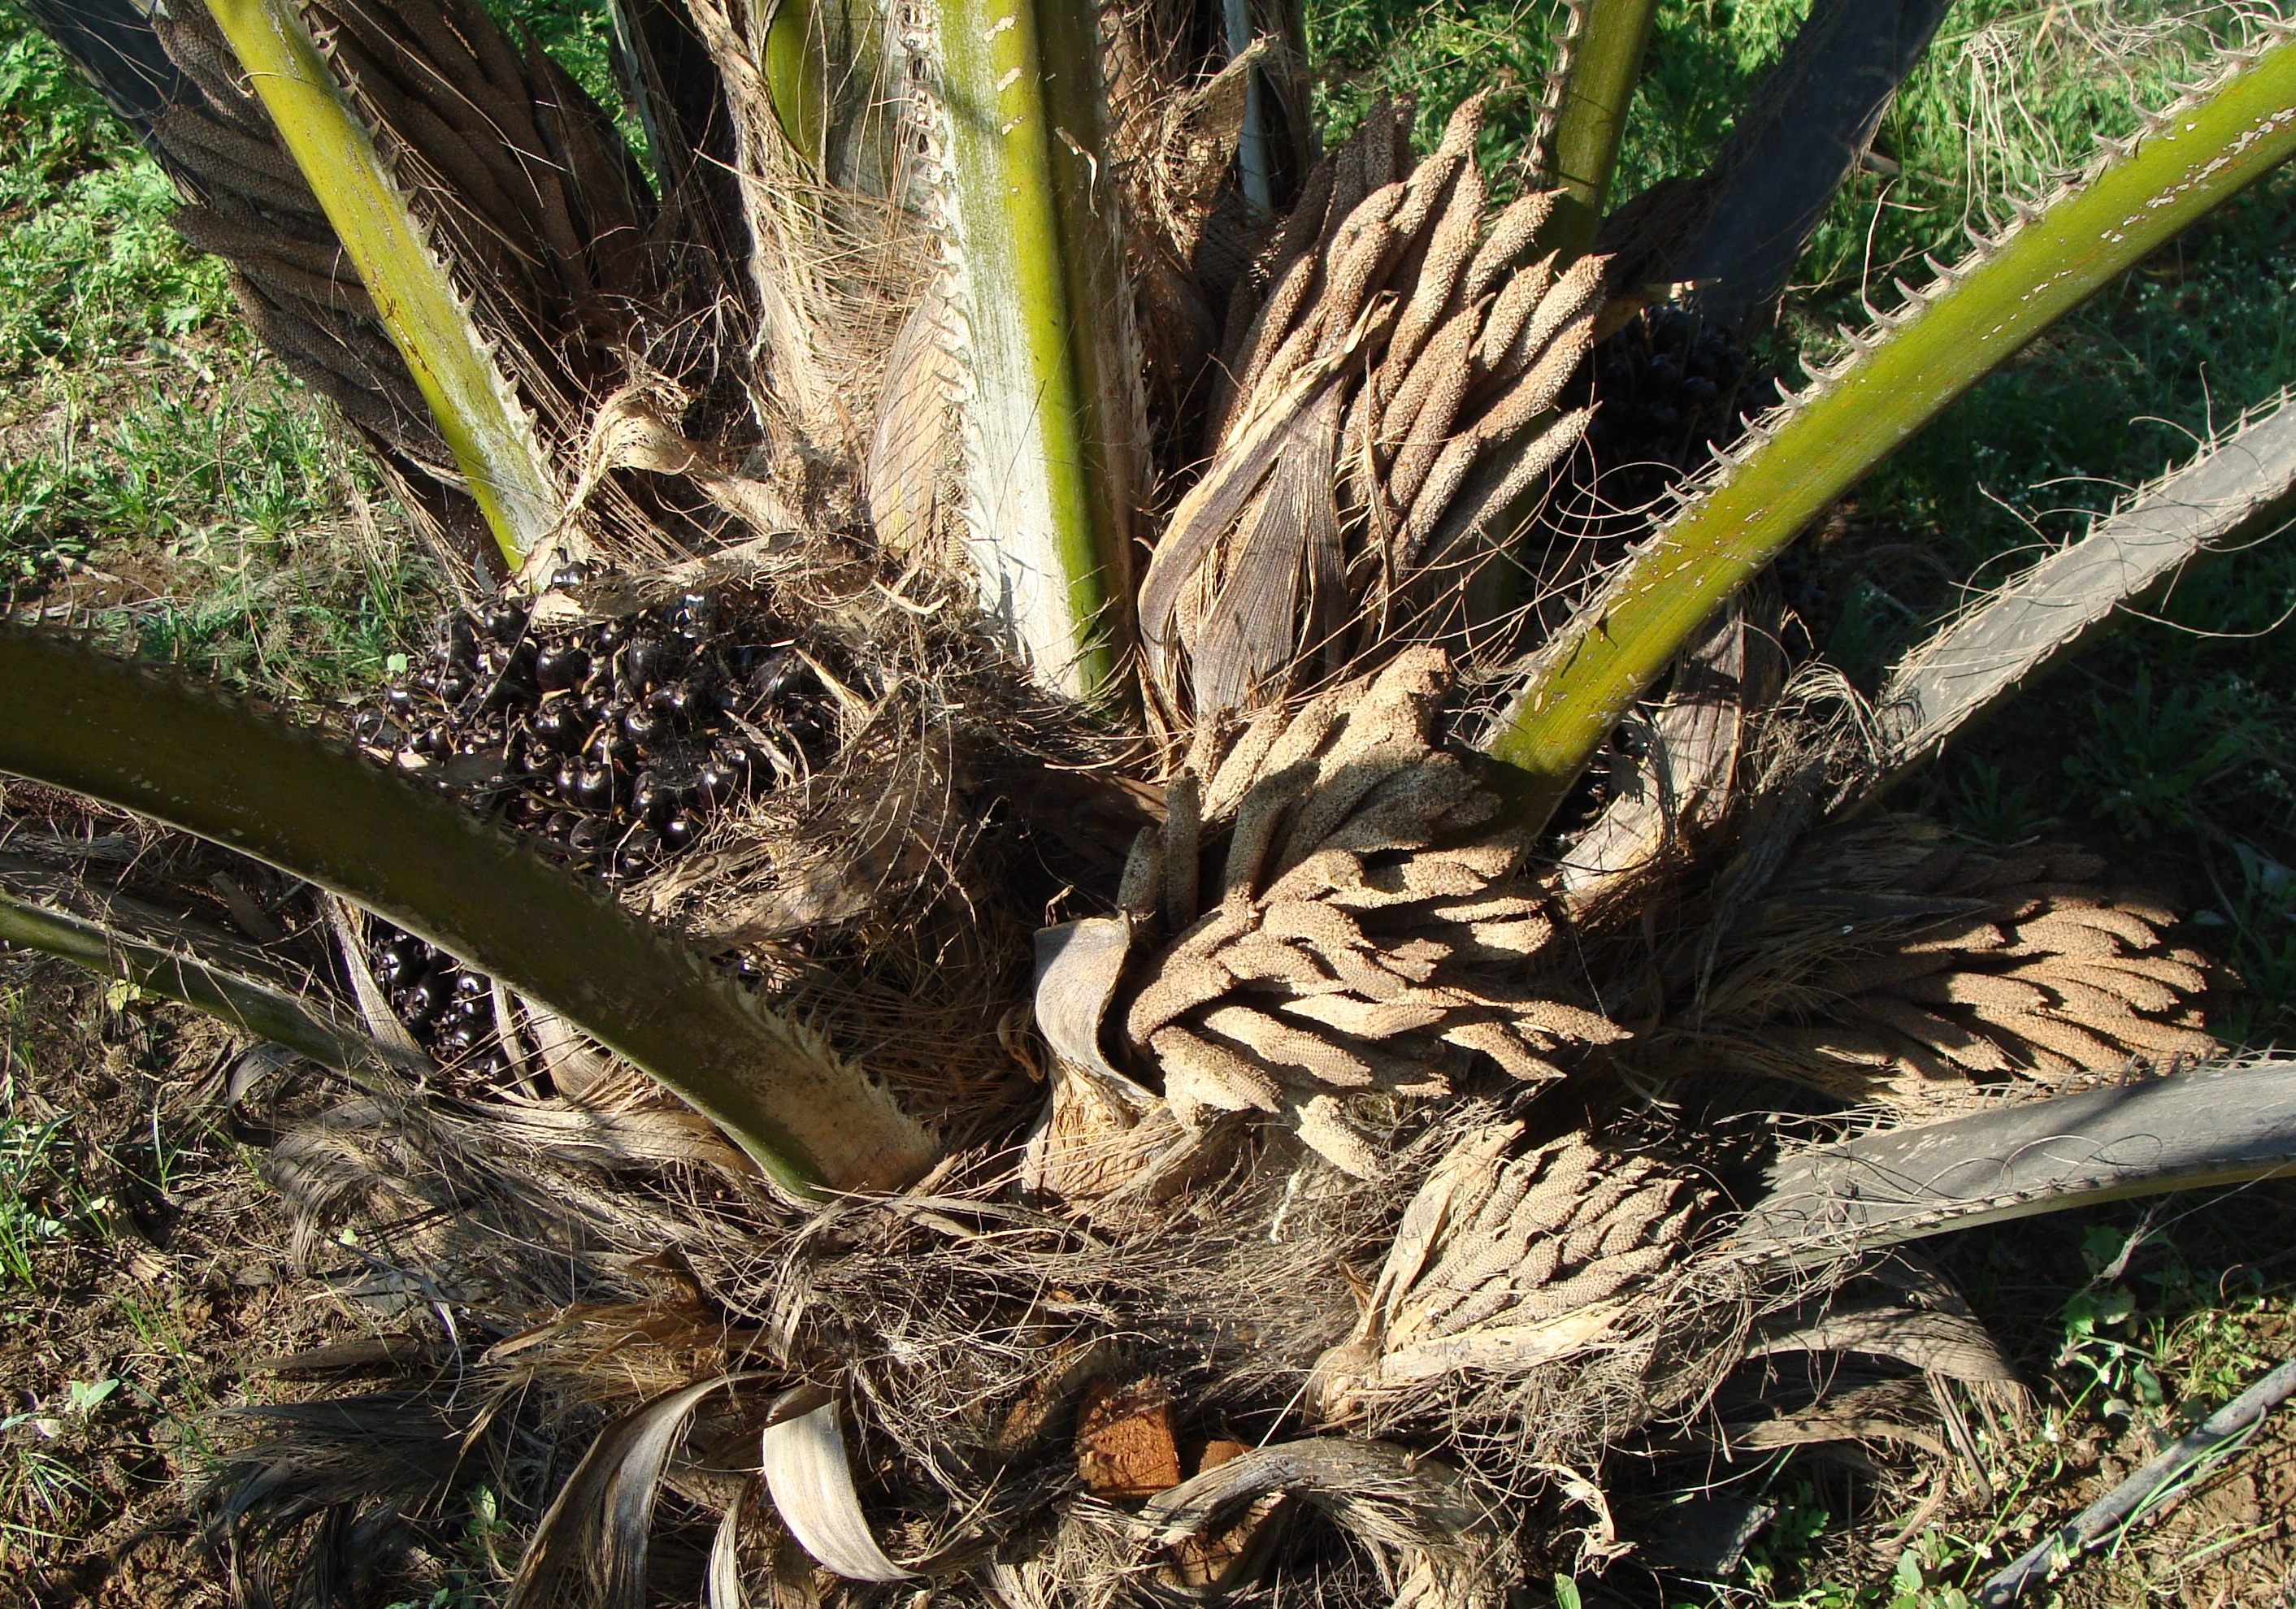
tree, plant, trunk, food, jungle, produce, botany, garden, flora, root, india, horticulture, karnataka, flowering plant, oil palm, grass family, woody plant, land plant, arecales, palm family, elaeis, male flower, fruit bunch